China Film Archive

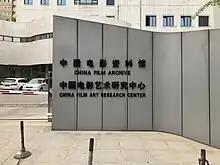
China Film Archive & China Film Art Research Center in 2018.

As of 2020, the Archive was led by Sun Xianghui, who was also a guest professor at the MACAU University of Science and Technology. The Archive continues with film restoration efforts and has hosted numerous national conferences discussing subsections of film genres. In addition, the Archive assisted in regulating imported and exported films to and from China. The Archive currently holds historical artefacts – besides film prints – including photographs and documentaries of notable events. The Beijing Archive is separated into two sections, with one specifically for film and another section for written materials including scripts.